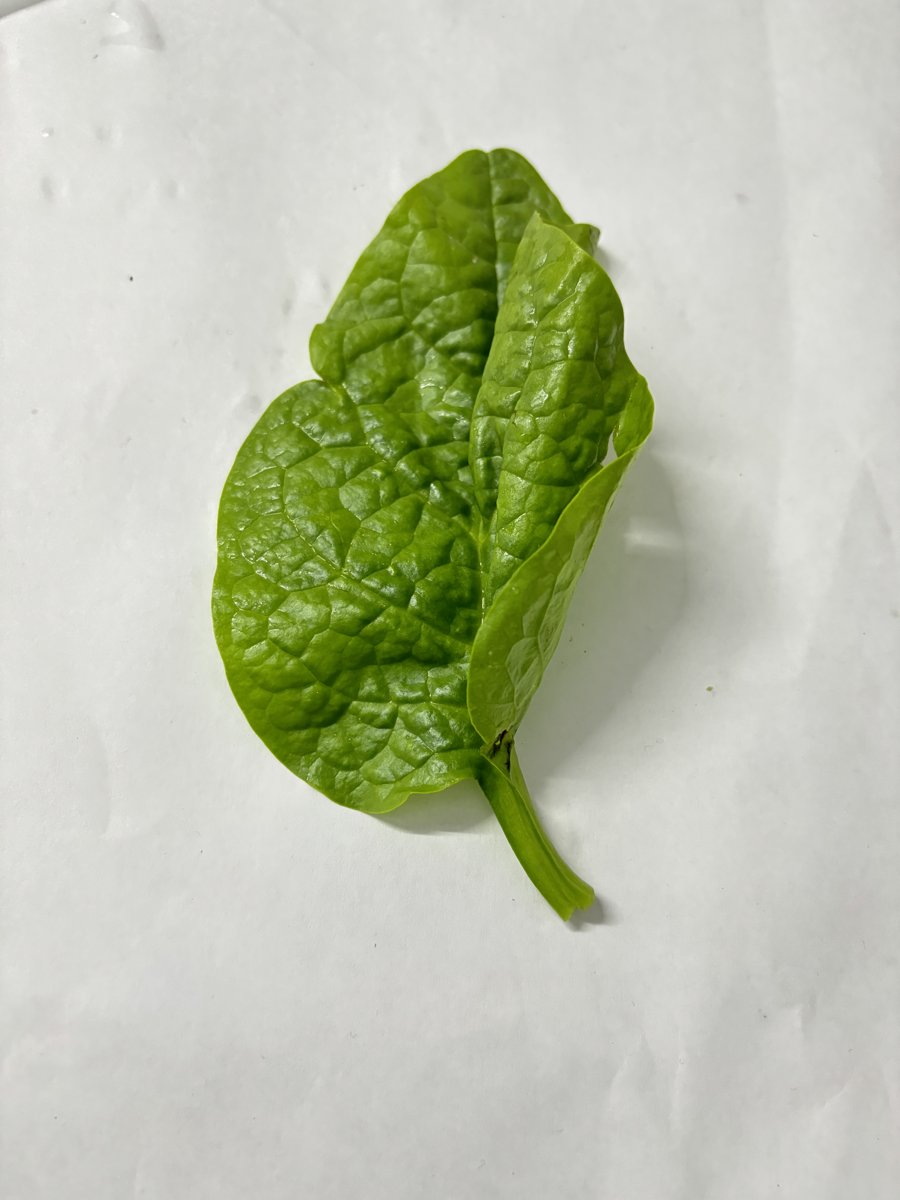
Label: Healthy-Leaf